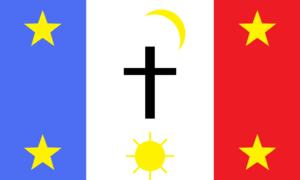
Ceci est une liste des drapeaux utilisés en Mexique. Pour plus d'informations sur le drapeau national, voir l'article drapeau du Mexique.